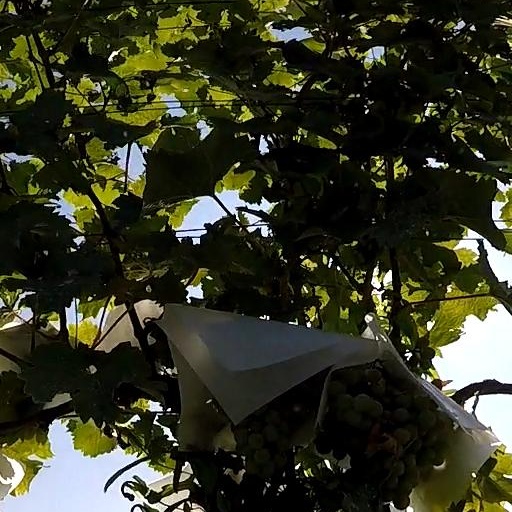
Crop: grape